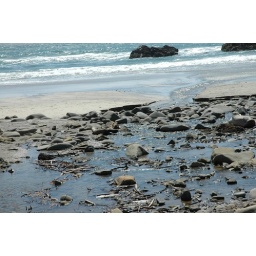
Finally! The kids got a beach. My car got a bath in hot, coarse sand. Yay!